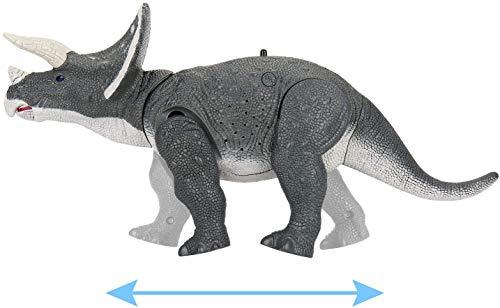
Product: SainSmart Jr. Remote Control Dinosaur Robot Toy 2-in-1 Electronic Walking Dinosaur with Sound, Infrared Control Roaring Dino for 3+ Kids, Triceratops
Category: Toys & Games | Kids' Electronics | Electronic Pets
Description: My first dinosaur robot: exciting roaring sounds, light-up eyes, moving head and real Walking action, the dinosaur bring an authentic dinosaur Planet for your kids.
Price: $16.00
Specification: ProductDimensions:13.5x3.2x6.3inches|ItemWeight:1.95pounds|ShippingWeight:1.95pounds(Viewshippingratesandpolicies)|ASIN:B07Q9ZF5C6|Itemmodelnumber:RemoteControlDinosaurRobotToy|Manufacturerrecommendedage:36months-15years|Batteries:5AAbatteriesrequired.(included)